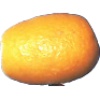
Label: kumquats